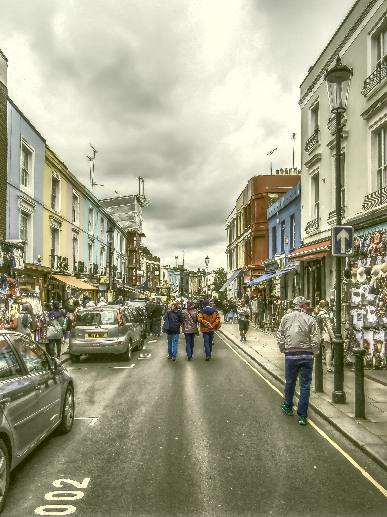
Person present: Yes